Andrew Balfour

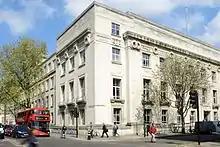
London School of Hygiene & Tropical Medicine, Keppel Street

Balfour was born in Edinburgh on 21 March 1873 to Thomas Alexander Goldie Balfour. Balfour was educated at George Watson's College before matriculating to Edinburgh University.